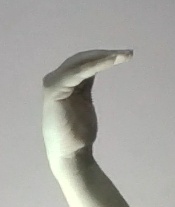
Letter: haa